Alena Kostornaia

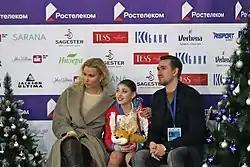
Kostornaia with Eteri Tutberidze (left) and Daniil Gleikhengauz (right) at the 2019 Russian Championships

Kostornaia learned to perform a triple Axel in the preceding year, and originally planned to introduce it in competition. However, she lost the jump following growth during the offseason. Kostornaia started her season by competing in the 2018 JGP series. She won the gold medal at her first JGP event of the season in Linz, Austria. She was ranked first in both the short program and the free skate and won the gold medal by a margin of more than 11 points over the silver medalist, her teammate Alena Kanysheva.